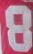
Number: 8